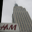
Label: skyscraper